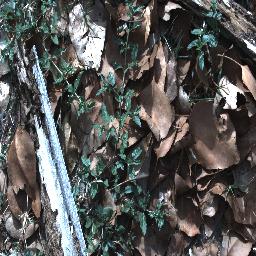
Label: negative